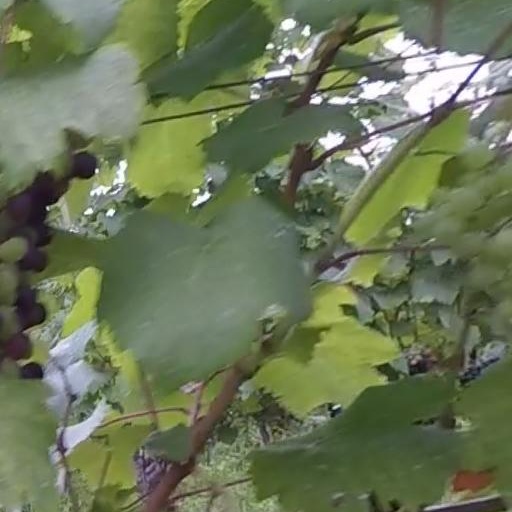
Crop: grape